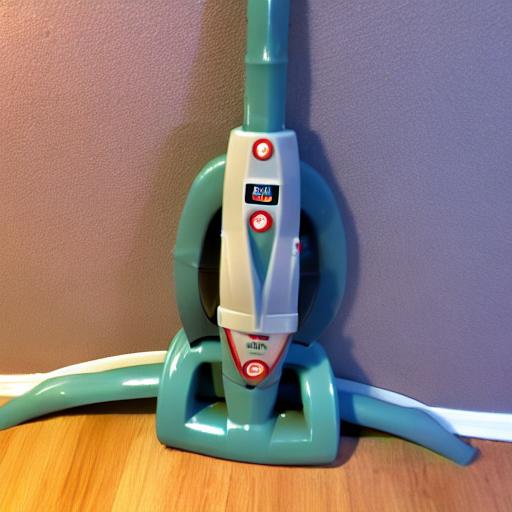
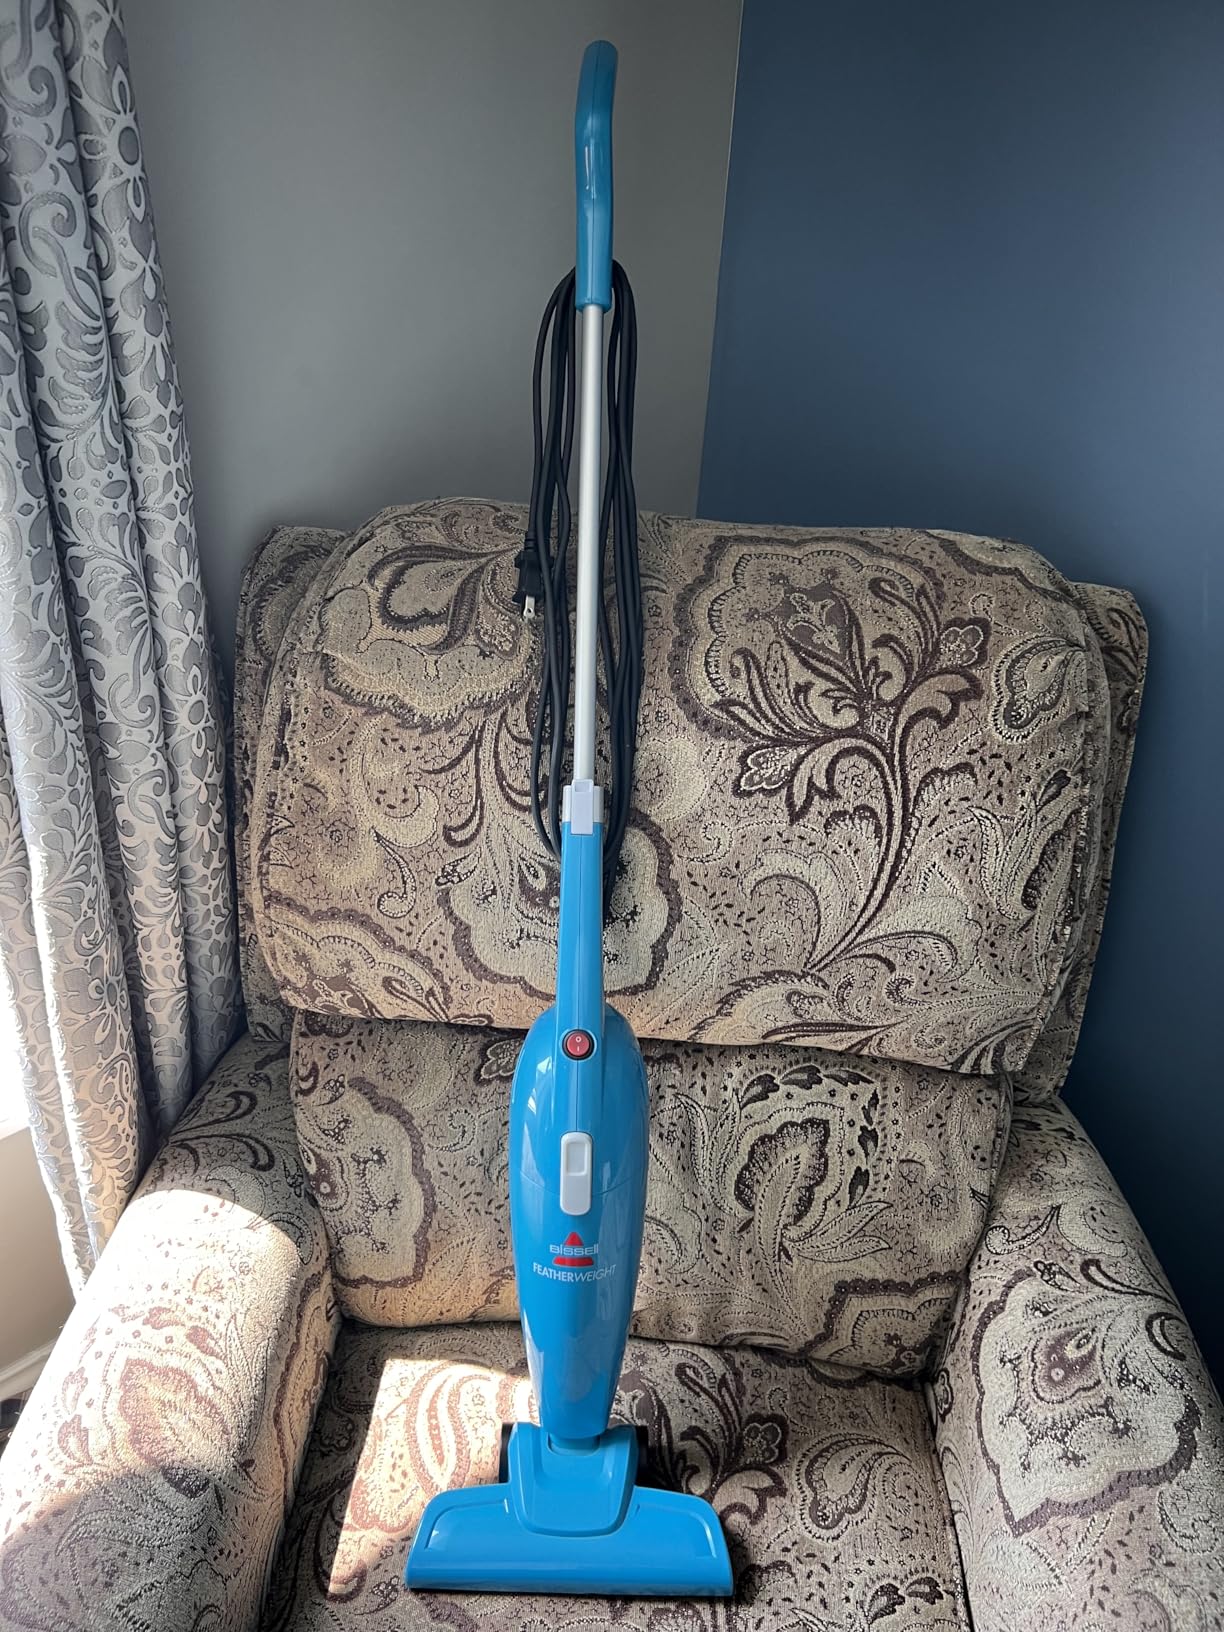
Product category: items_vacuum
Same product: no